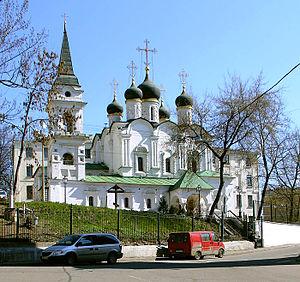
L’église de Vladimir-Égal-aux-Apôtres est une église orthodoxe du quartier de Bely Gorod à Moscou.